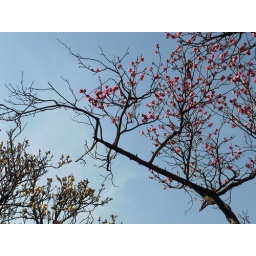
There are many Ume tree in the park. I found where the red one is next to the white one.